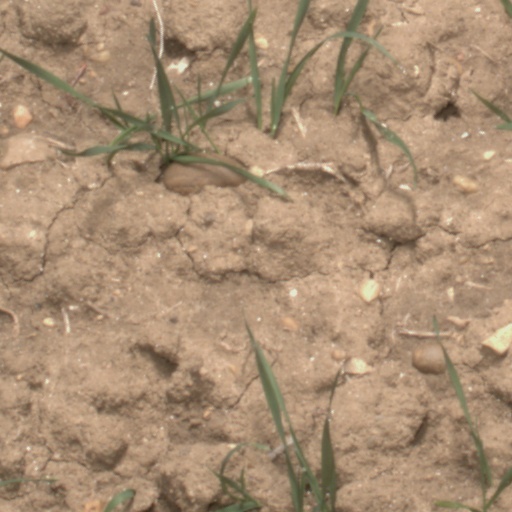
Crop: wheat